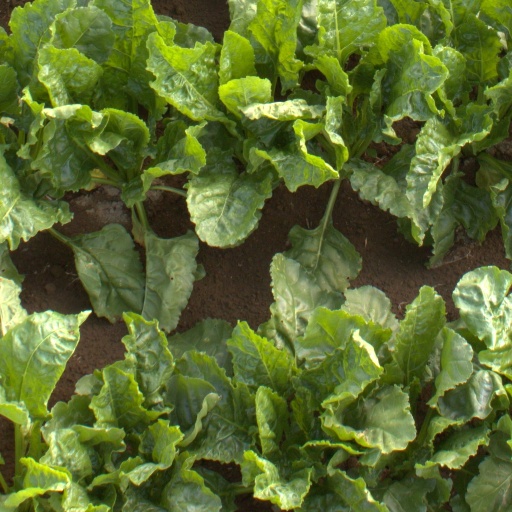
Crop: sugar beet